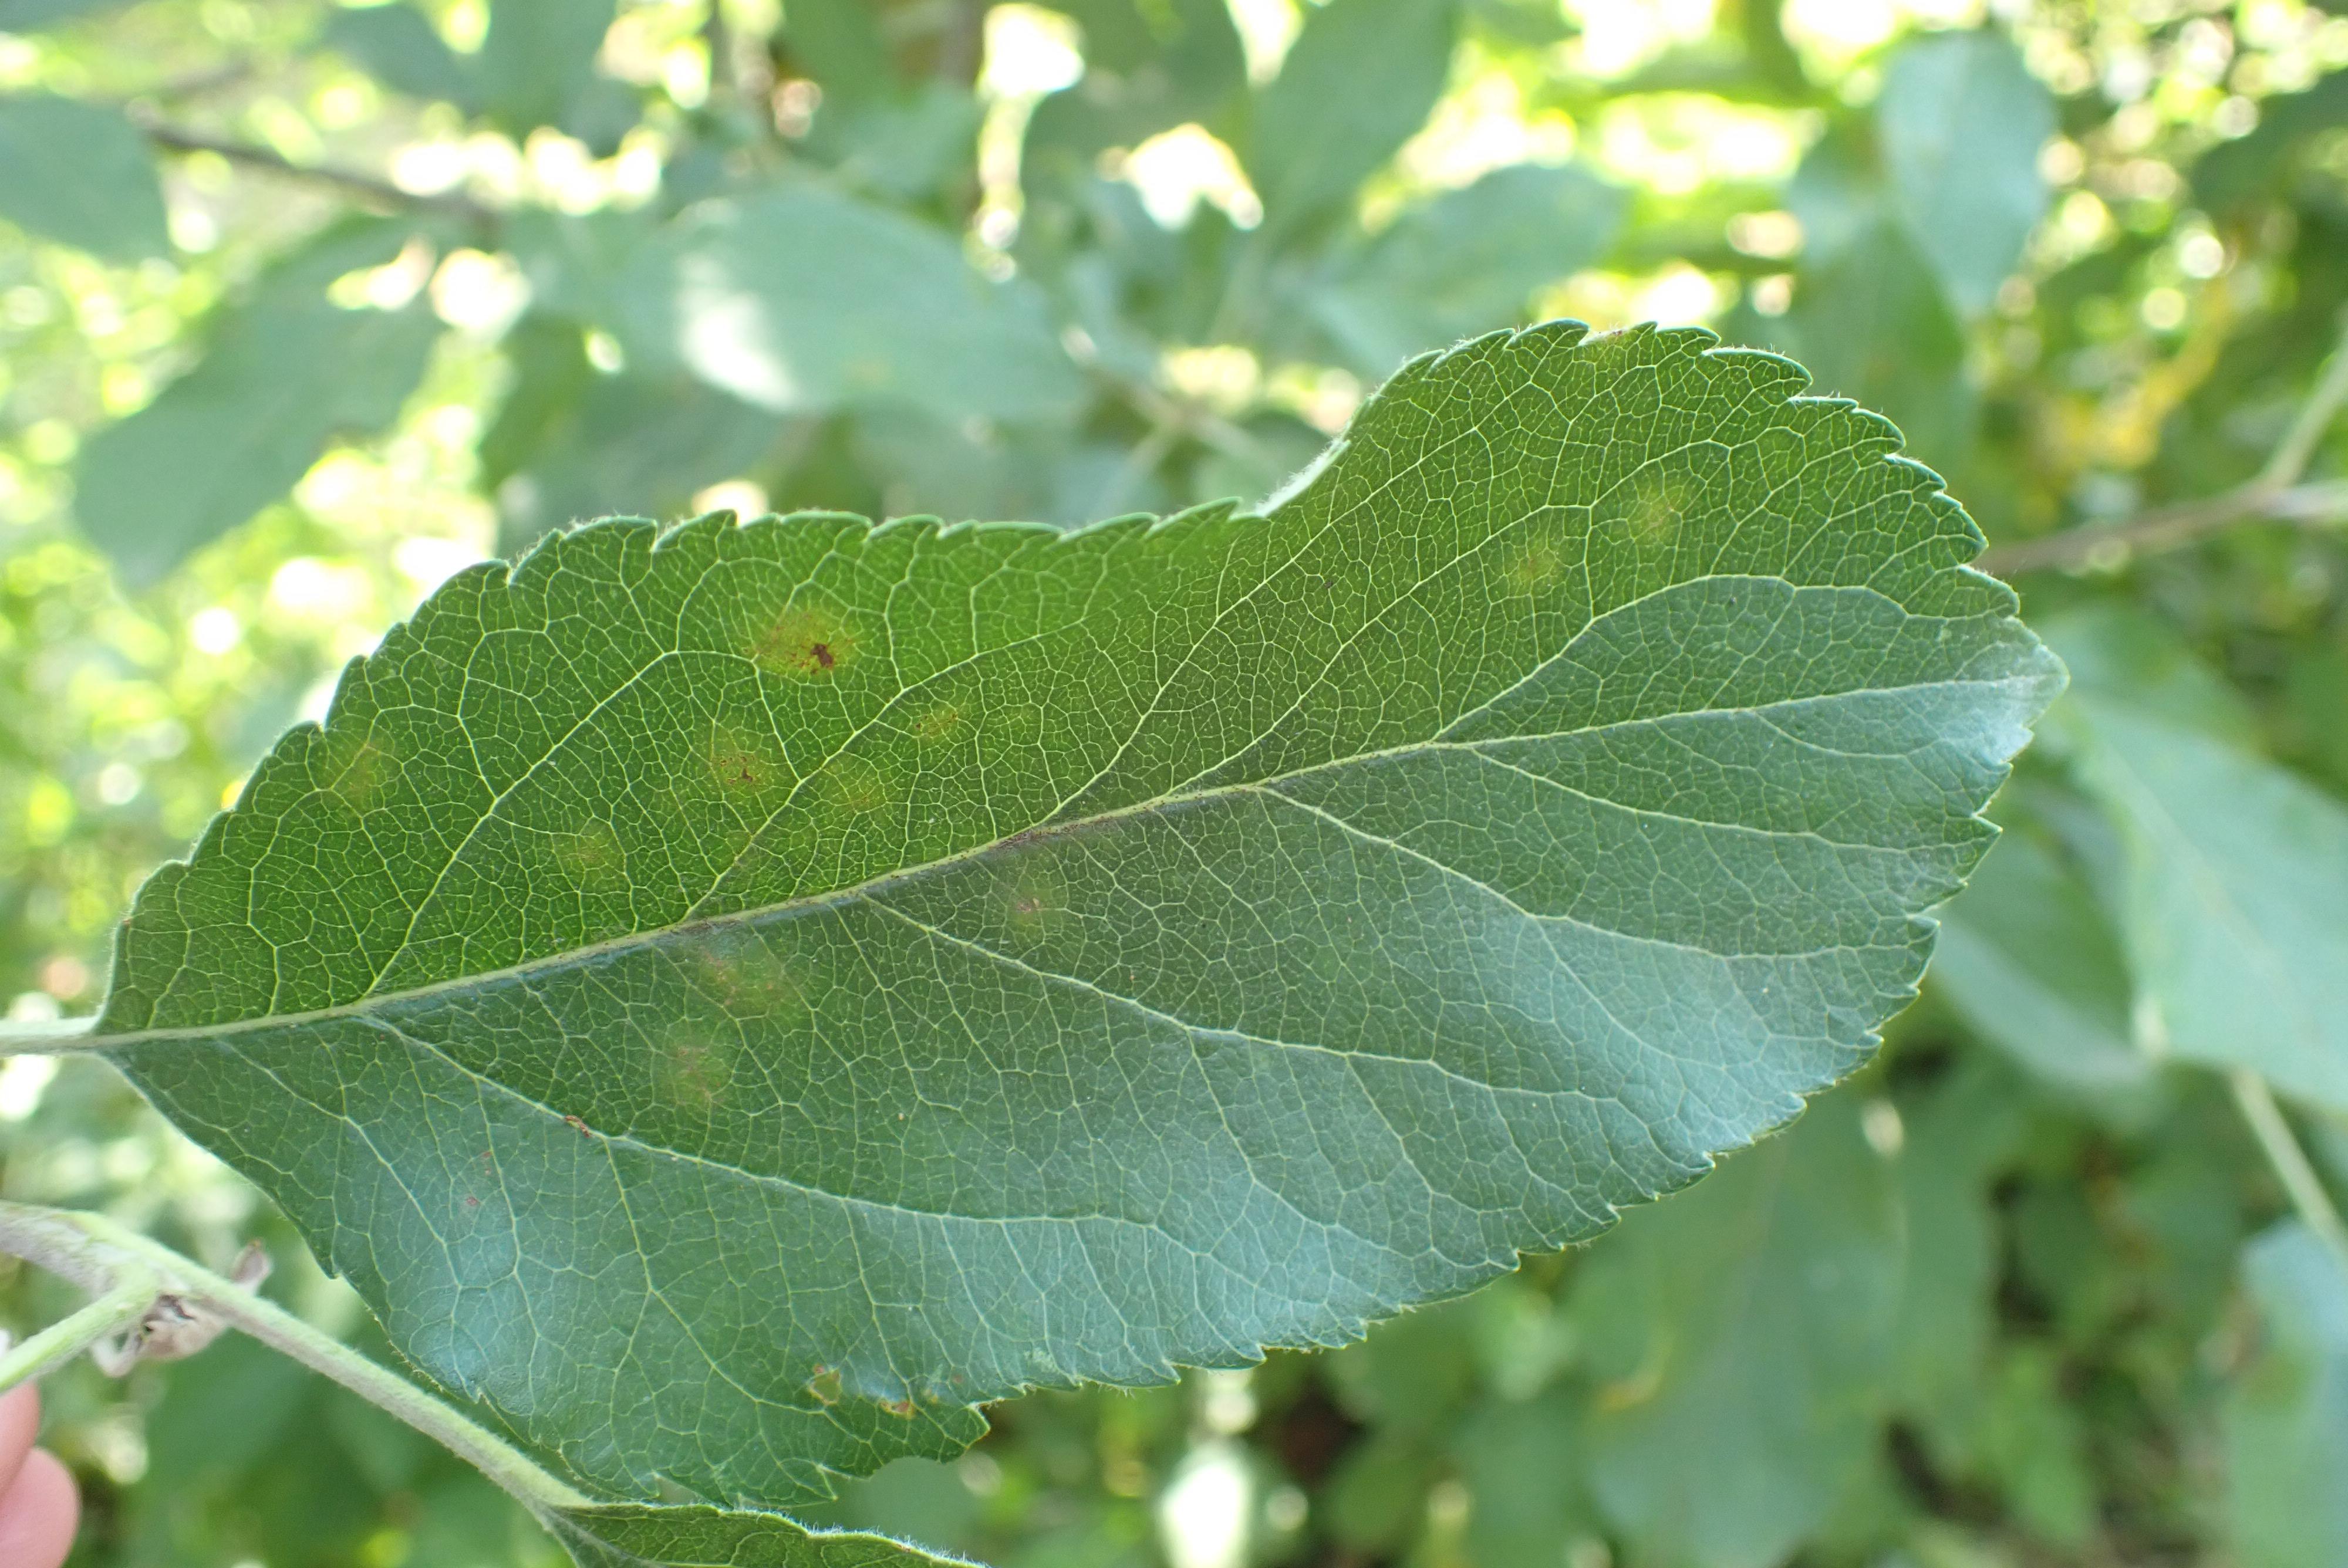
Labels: scab